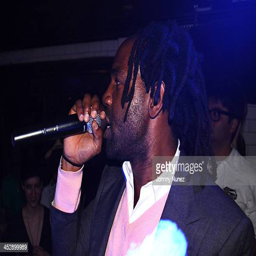
unique attends the opening night of nightclub